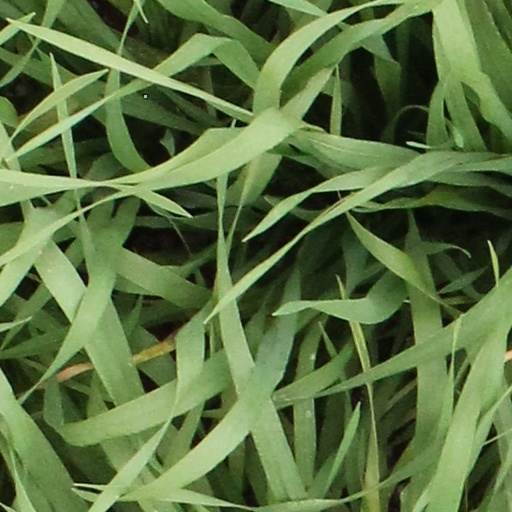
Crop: wheat